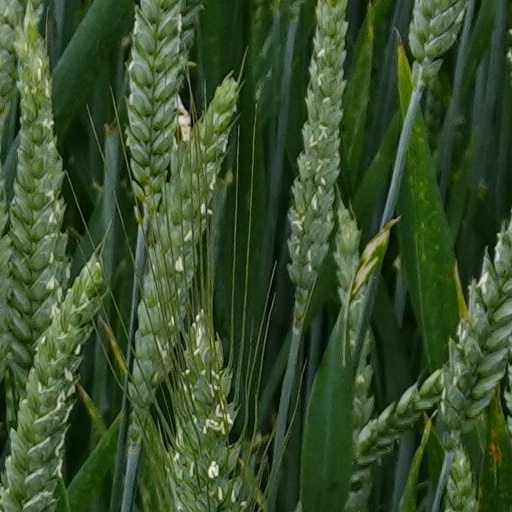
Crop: wheat